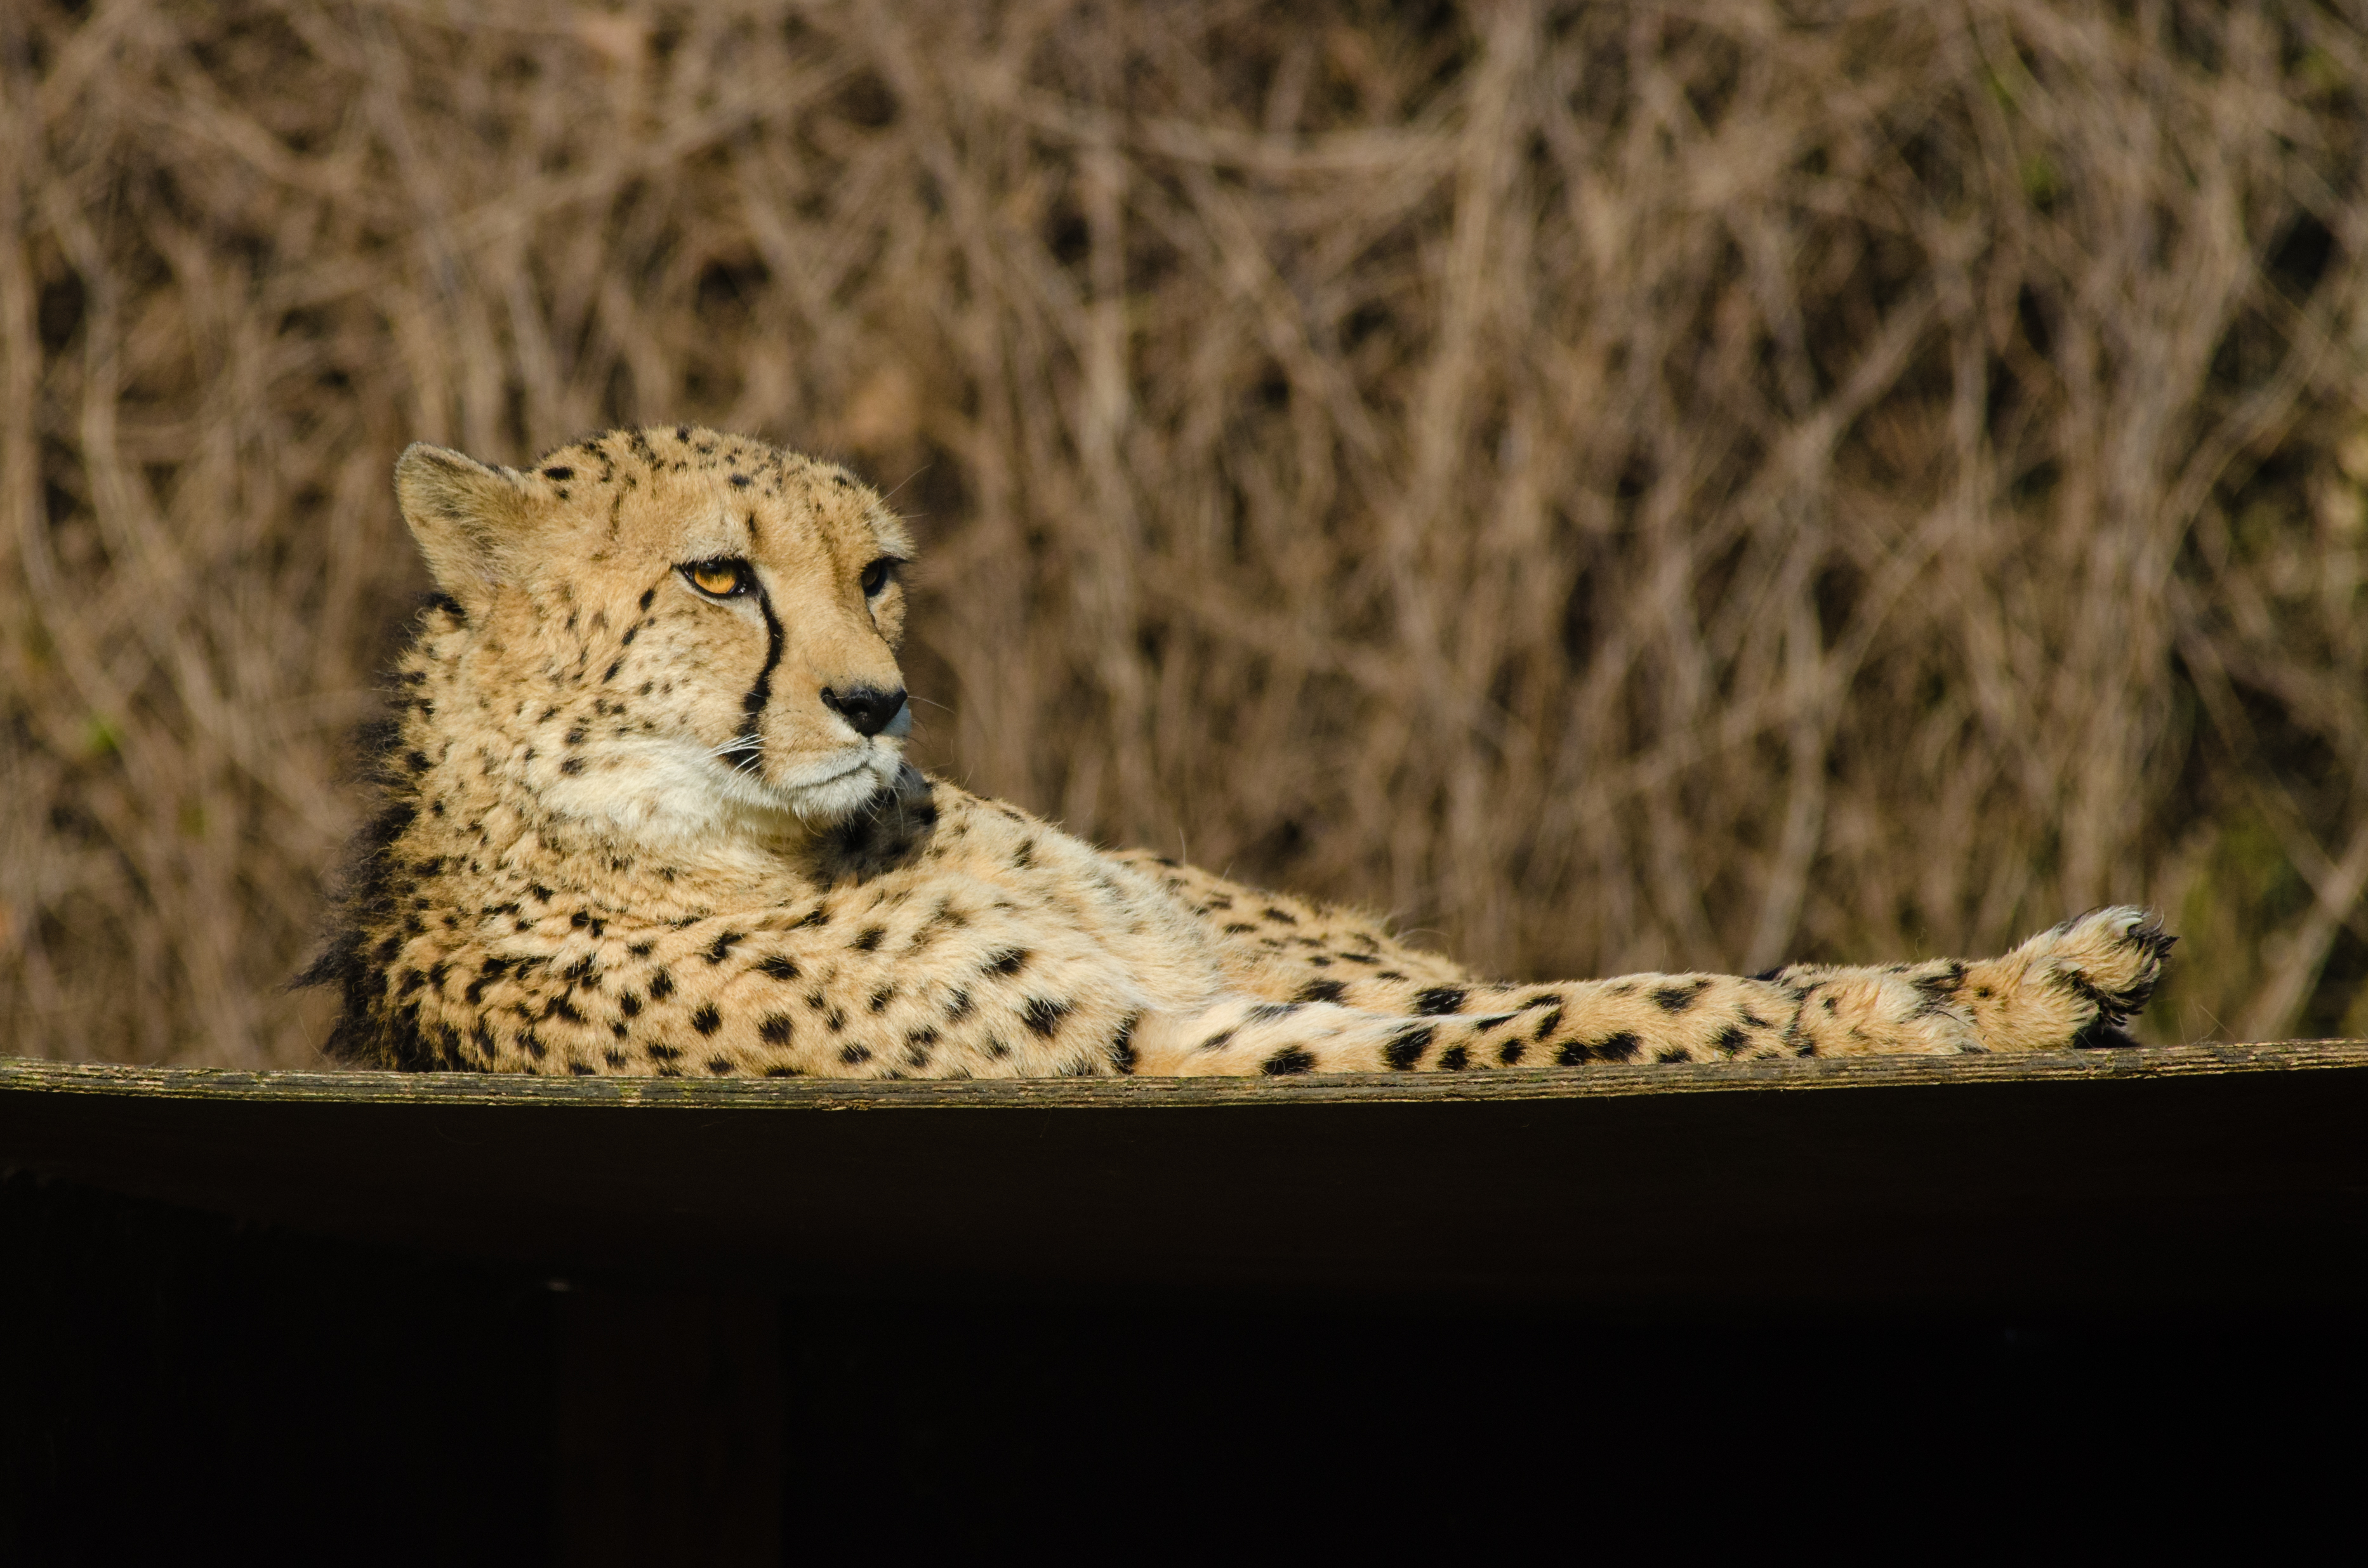
wildlife, mammal, fauna, leopard, cheetah, vertebrate, small to medium sized cats, cat like mammal